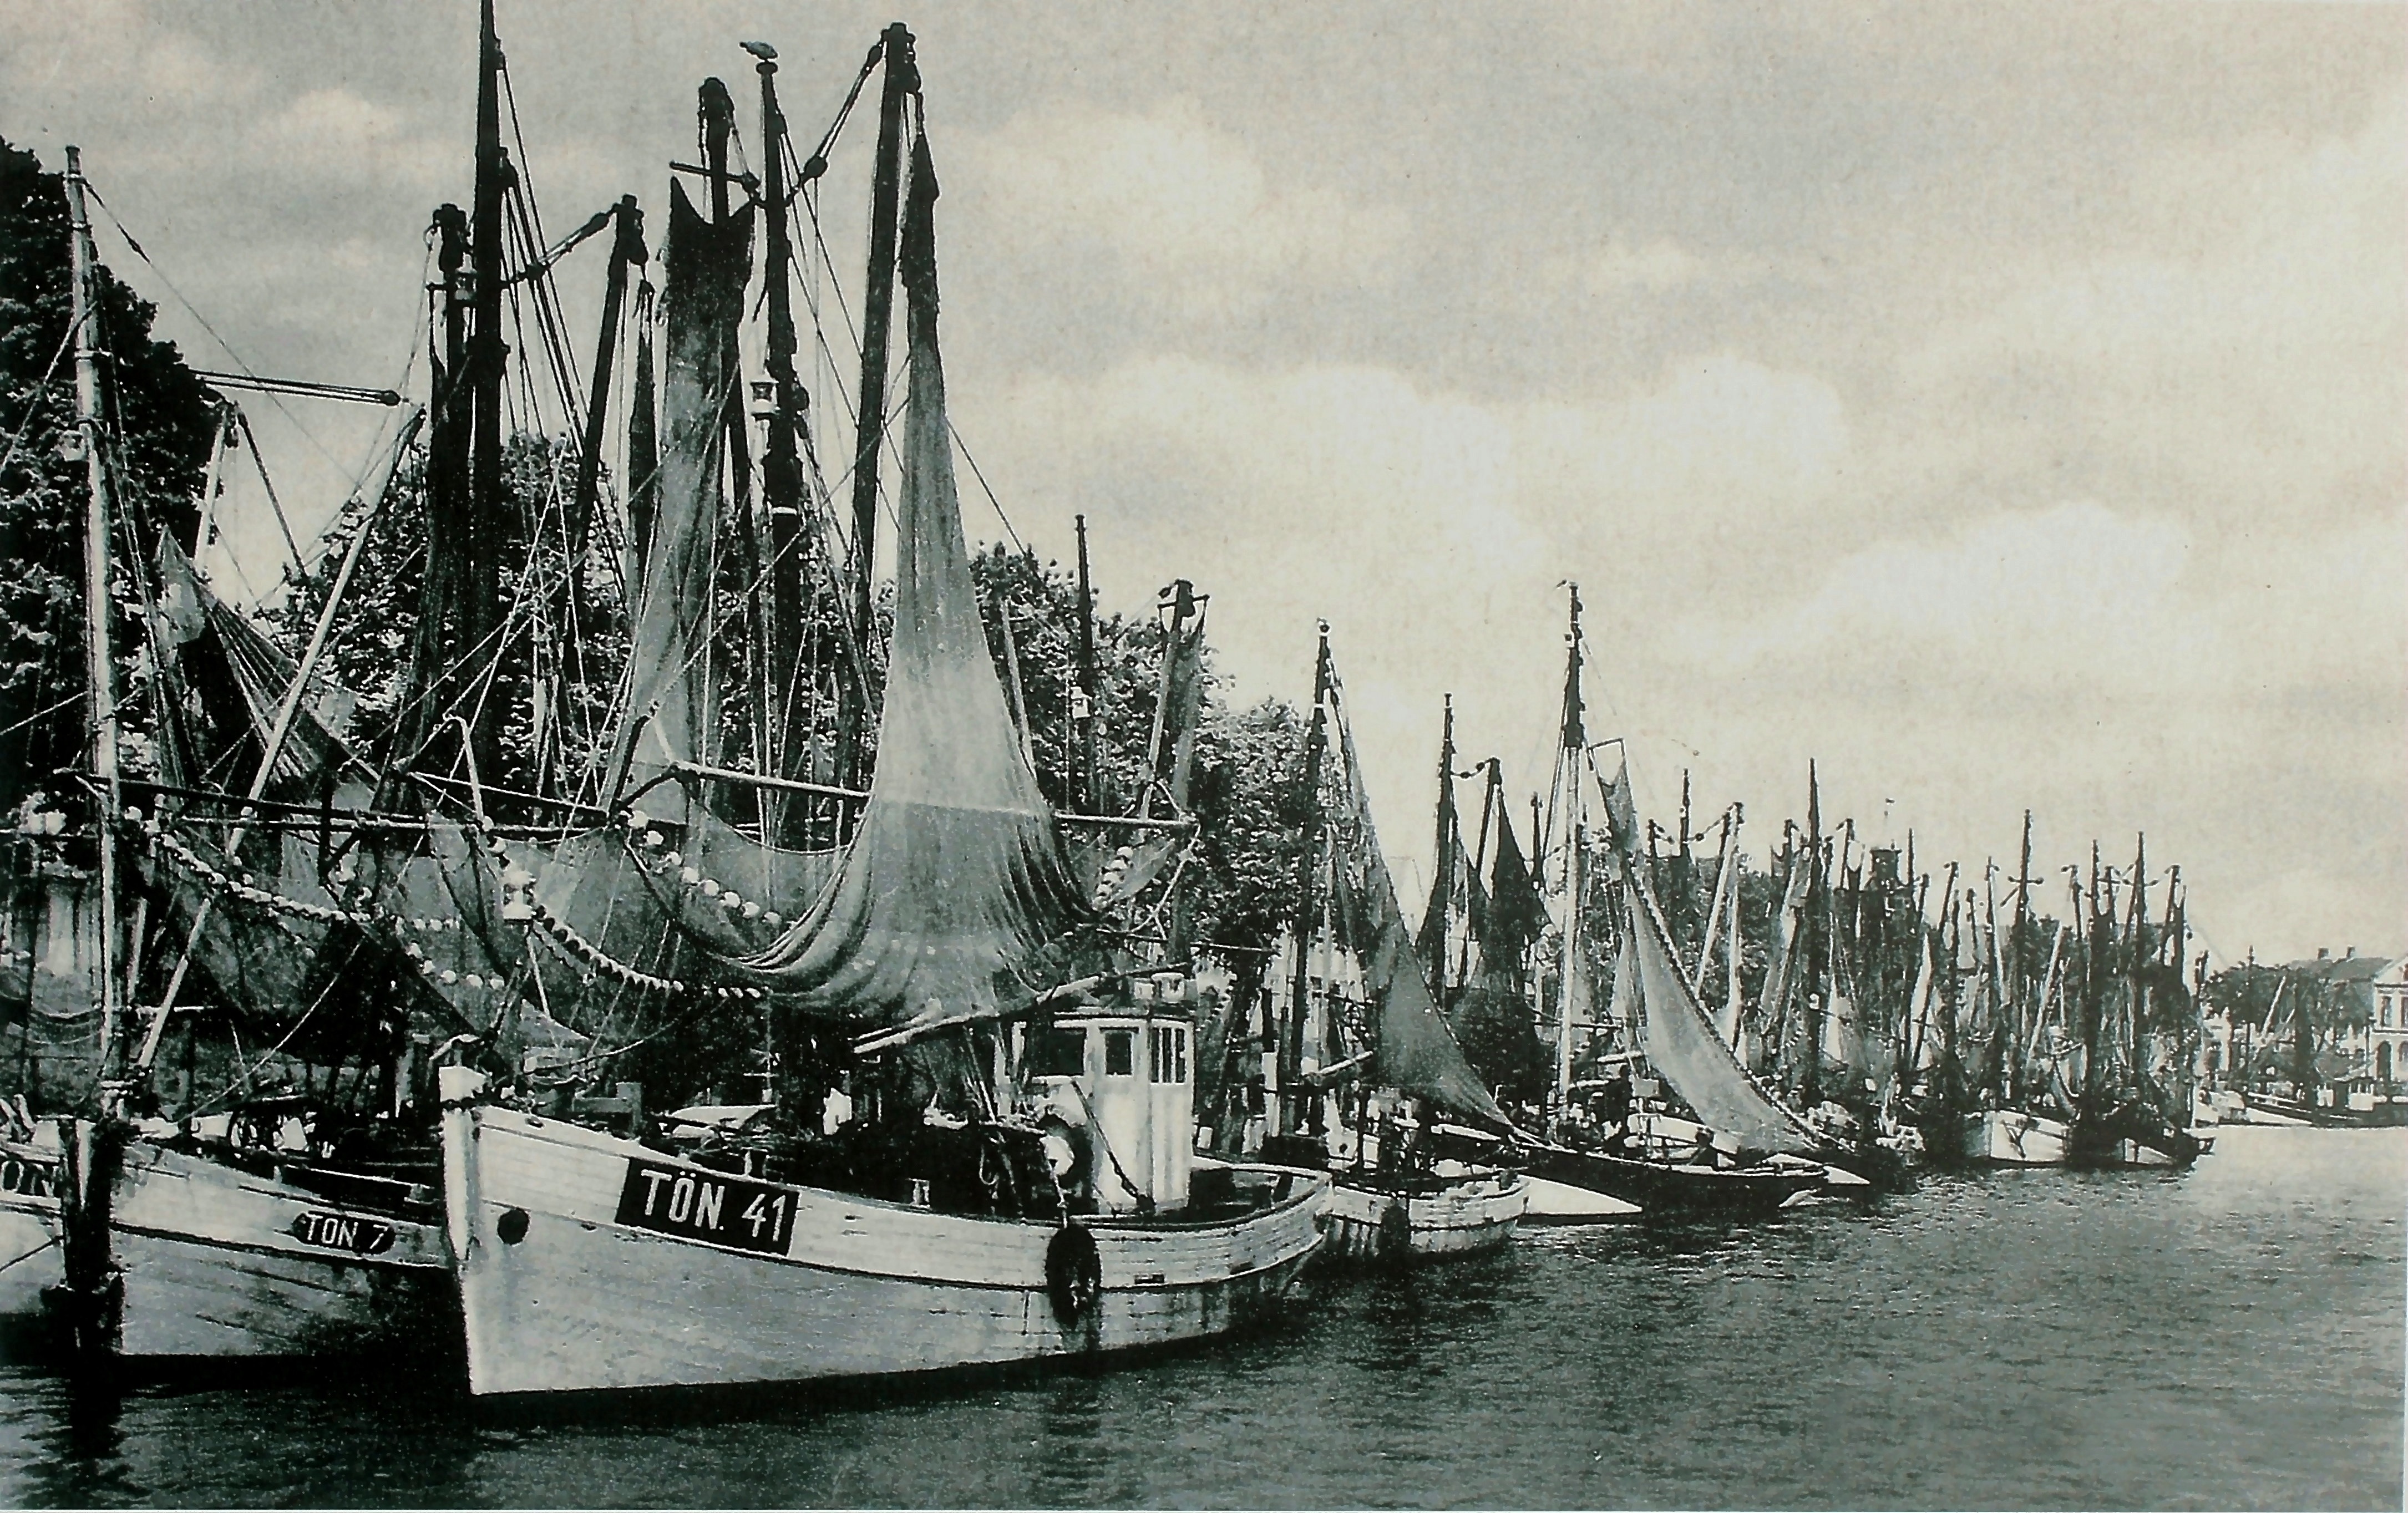
black and white, boat, old, ship, vehicle, mast, nostalgia, port, watercraft, schooner, past, historically, windjammer, frigate, sailing ship, sailing boats, fishing vessel, black and white photo, tall ship, galleon, eider, old picture, ship of the line, caravel, t nning